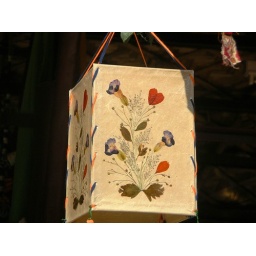
Shade for lamp in paper